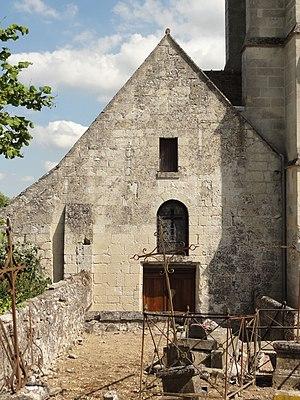
L'église Saint-Laurent de Bémont est une église catholique paroissiale située à Russy-Bémont, dans le département de l'Oise, en France. Elle est dominée par un puissant clocher en bâtière de la seconde moitié du XVIᵉ siècle, qui s'élève au-dessus de la première travée du bas-côté sud, et culmine à 25 cm de hauteur. Les petites dimensions de l'édifice le font apparaître bien plus grand qu'il n'est en réalité. Si les élévations extérieures de l'église ne montrent aucun intérêt particulier, l'intérieur révèle une construction de qualité entièrement voûtée d'ogives, qui réunit une nef de deux travées de la première période gothique à des bas-côtés et un chœur bâtis sous quatre campagnes distinctes au cours de la première moitié du XVIᵉ siècle. Si la nef se démarque par son parti original, avec deux grandes arcades et deux travées de bas-côté au nord pour une travée de nef avec une voûte quadripartite ordinaire, les autres parties illustrent la transition successive du style gothique flamboyant vers la Renaissance. Remarquable aussi pour sa complexité, l'église Saint-Laurent a été inscrite aux monuments historiques par arrêté du 12 avril 1927.